Saint Peter

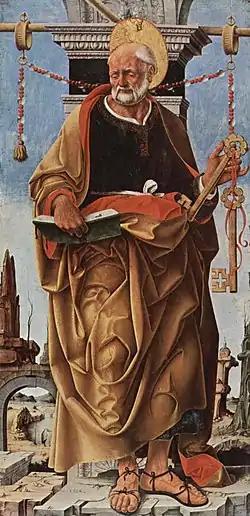
"St Peter" by Francesco del Cossa, 1473

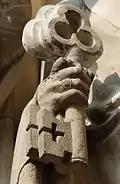
The key as symbol of St. Peter

In reference to Peter's occupation before becoming an Apostle, the popes wear the Fisherman's Ring, which bears an image of the saint casting his nets from a fishing boat. The keys used as a symbol of the pope's authority refer to the "keys of the kingdom of Heaven" promised to Peter. The terminology of this "commission" of Peter is unmistakably parallel to the commissioning of Eliakim ben Hilkiah in Isaiah 22:15–23. Peter is often depicted in both Western and Eastern Christian art holding a key or a set of keys.